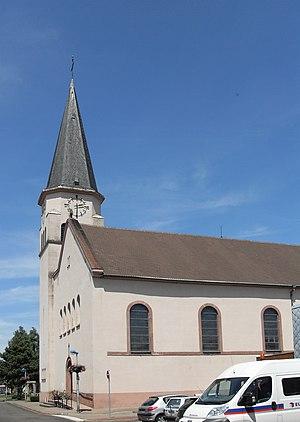
L'église Saint-Jean-Baptiste à Biesheim
Biesheim [bisaɪm] est une commune française située dans le département du Haut-Rhin, en région Grand Est.